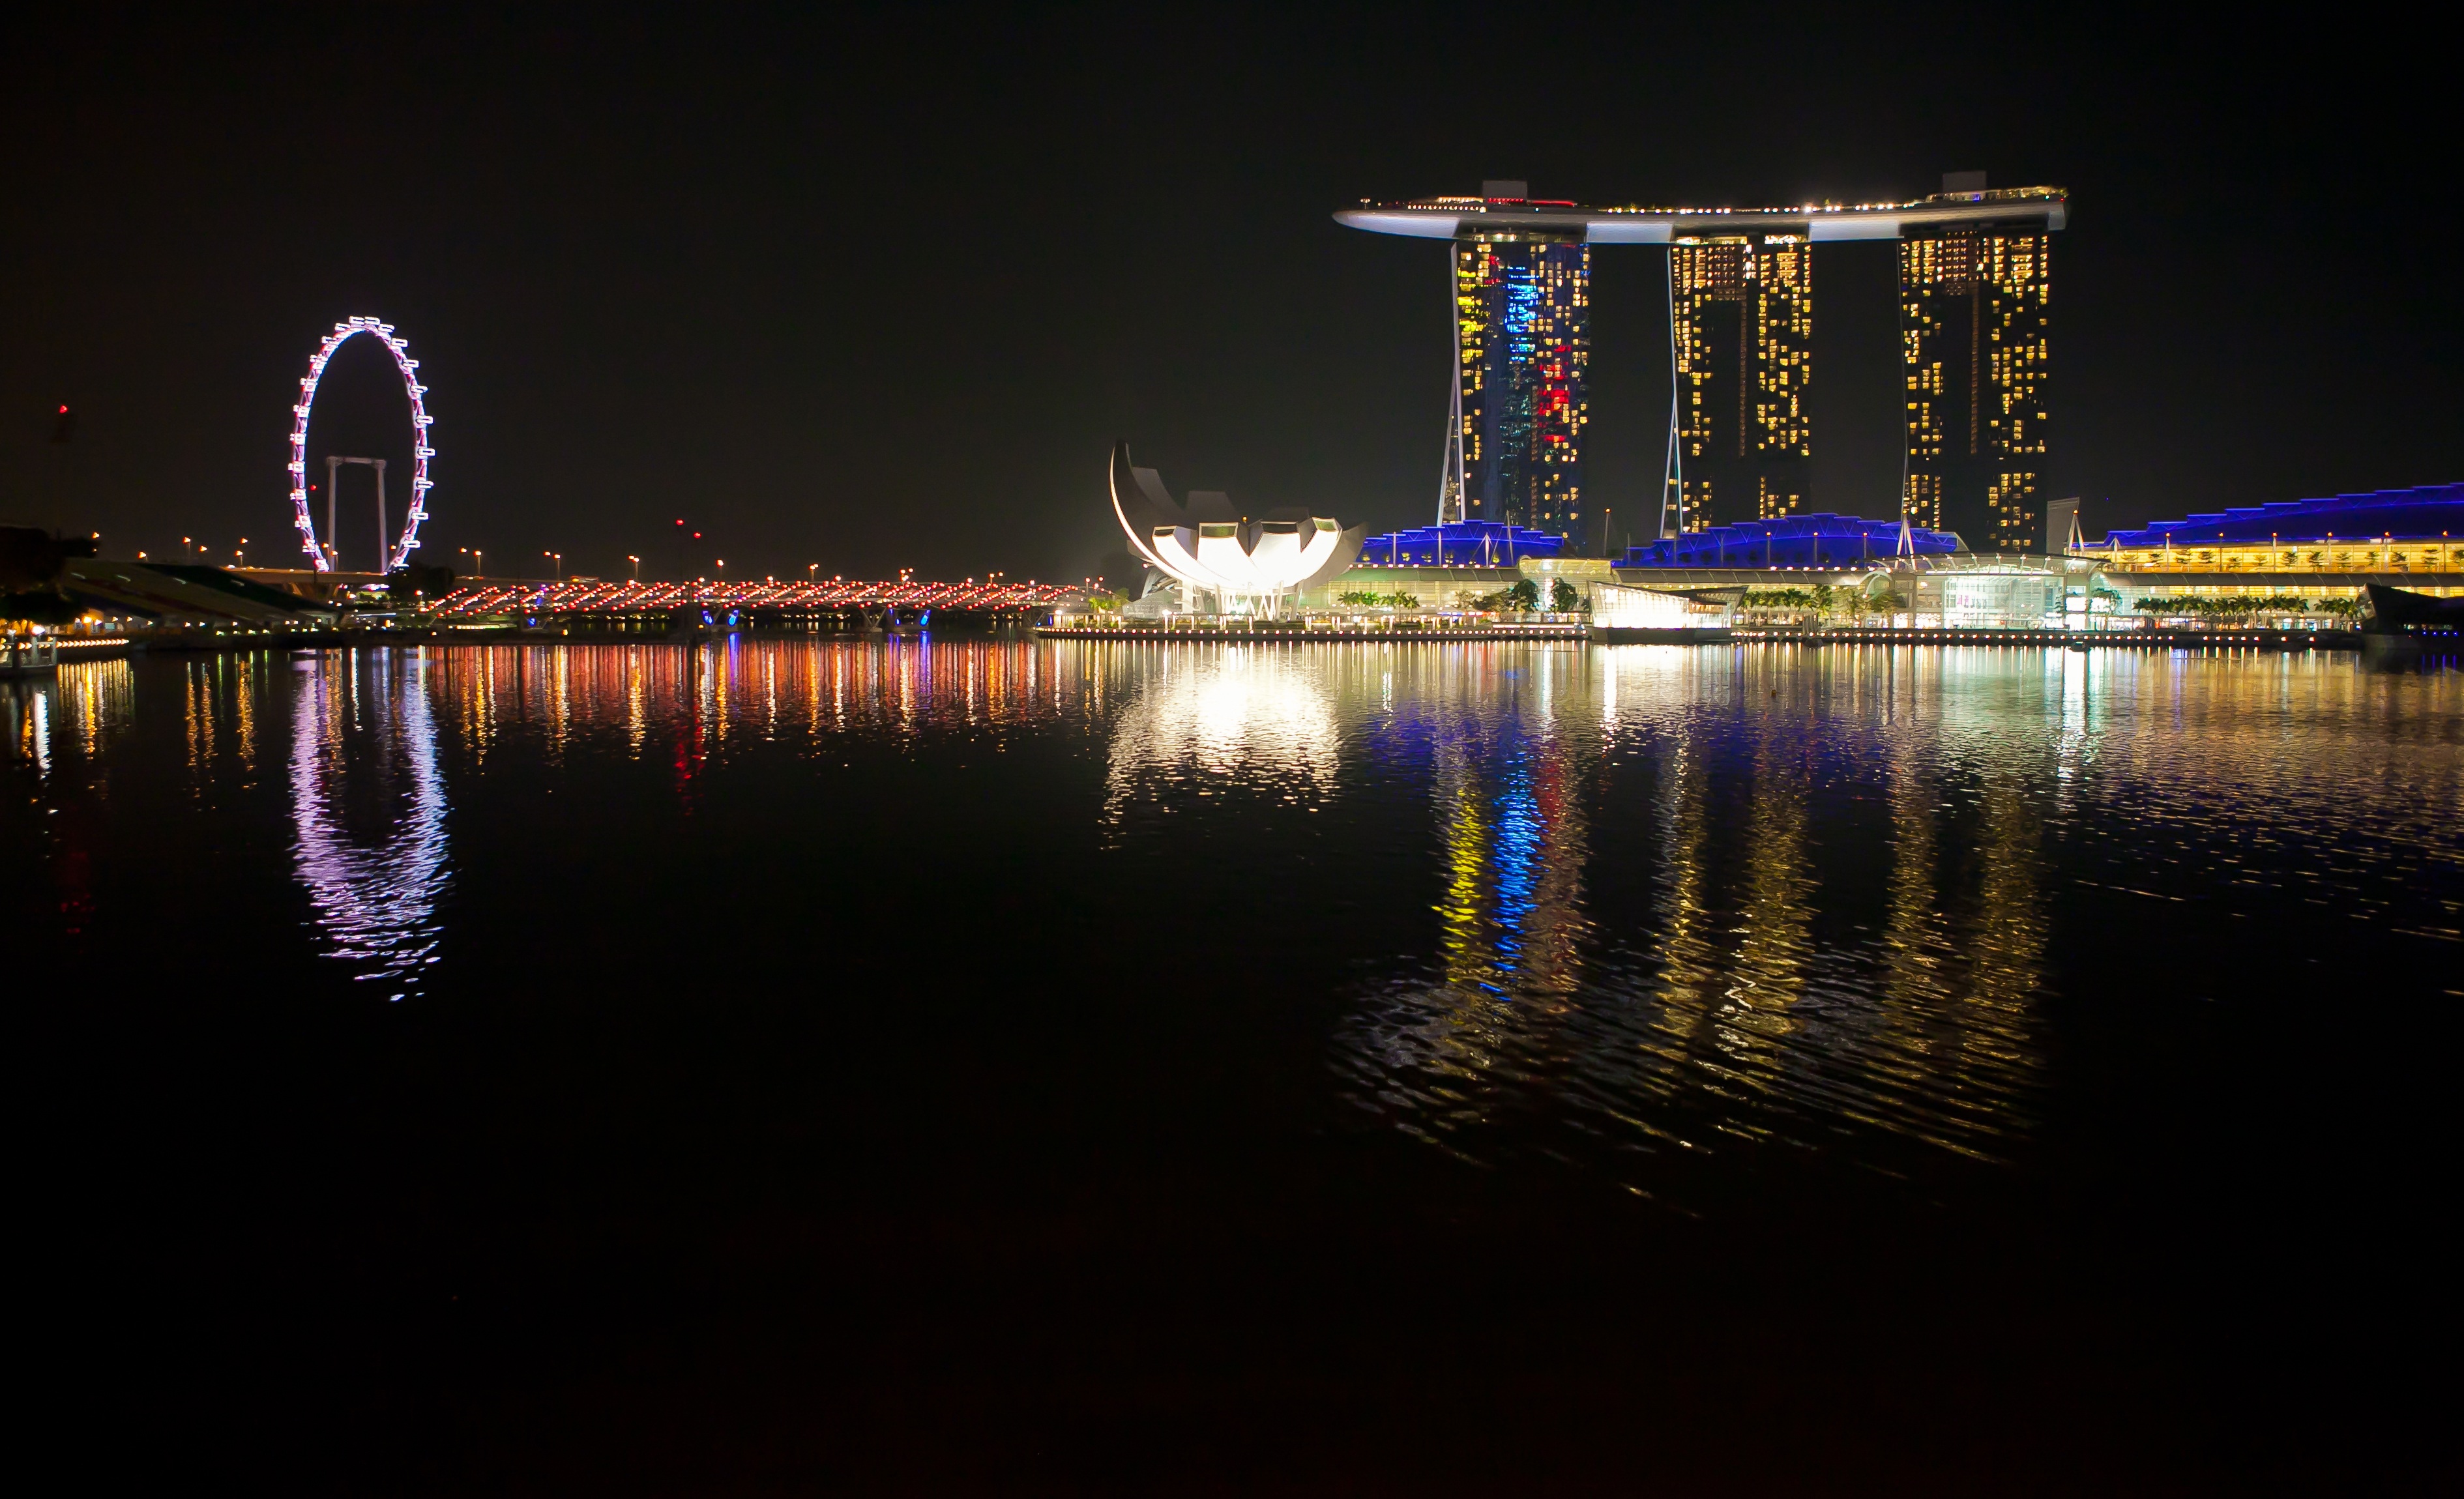
sea, light, bridge, skyline, night, building, city, cityscape, dusk, evening, reflection, darkness, commercial, singapore, night view, christmas lights